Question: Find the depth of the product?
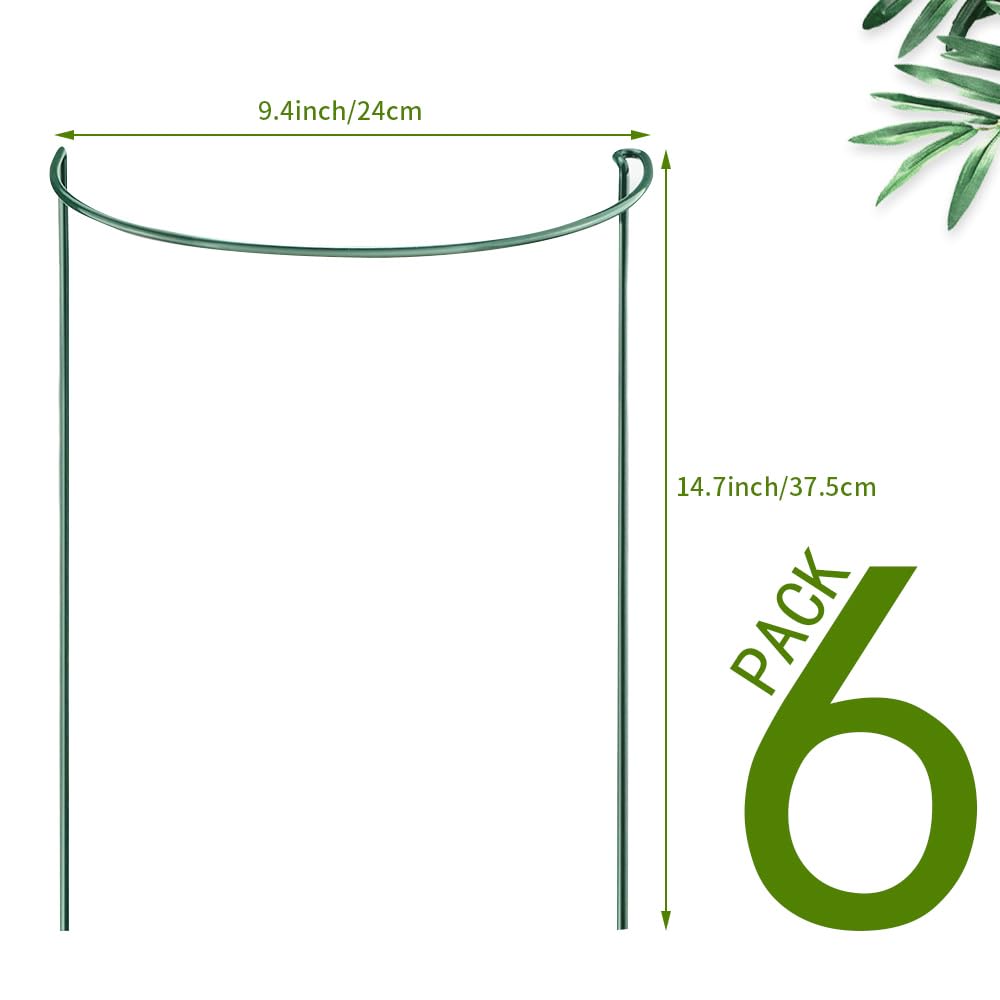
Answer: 37.5 centimetre